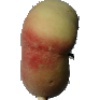
Label: Peach Flat 1